Florin Mergea

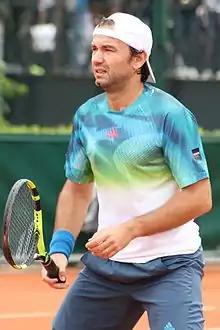
Mergea at the 2016 French Open

Florin Mergea (born 26 January 1985) is a Romanian former tennis player and a doubles specialist. He has reached the final of the ATP World Tour Finals in 2015 and won an ATP Masters title at the Mutua Madrid Open earlier that year. He achieved a career-high ATP ranking of World No. 7 in doubles (July 2015) and World No. 243 in singles (May 2005).